St Lawrence, Cornwall

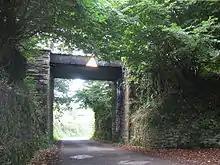
Girder bridge carrying the Bodmin & Wenford Railway over a minor road at St Lawrence

St Lawrence is a hamlet southwest of Bodmin, Cornwall, England, United Kingdom. From the Middle Ages until 1805 St Lawrence was the site of a lazar house (an institution for lepers). In 1805 its revenues were transferred to the Truro Infirmary.